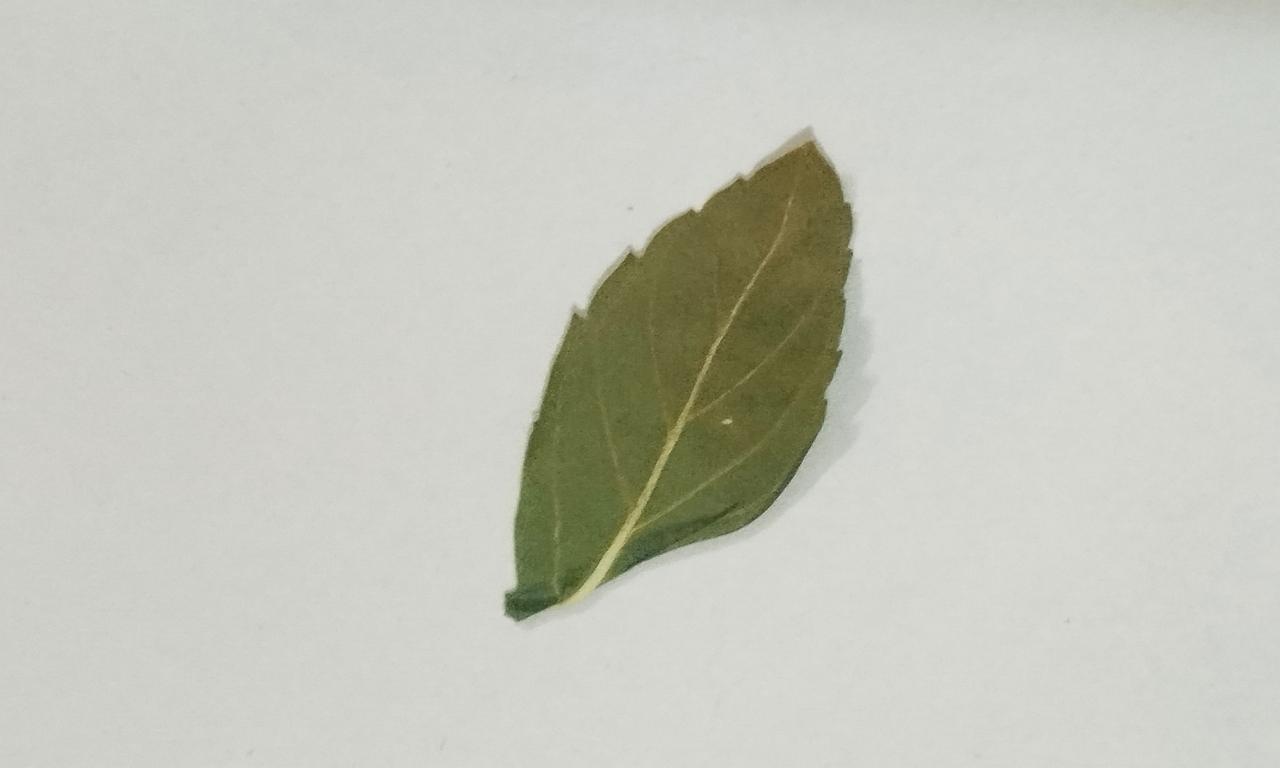
Label: Dried